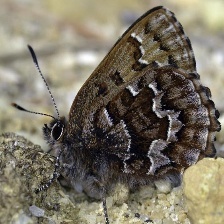
Species: EASTERN PINE ELFIN